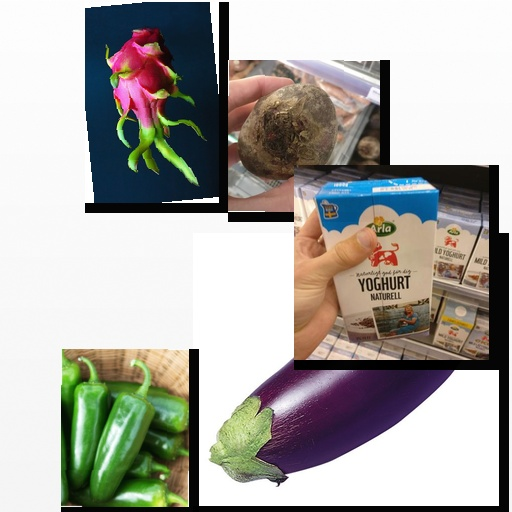
Food items: natural_yogurt, dragon_fruit, eggplant, beetroot, jalapeno